Claude C. Robinson

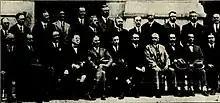
Black and white photo including two rows of middle-aged men wearing dark-coloured suits

The CAHA hosted its silver jubilee in Winnipeg in recognition of the work of Robinson and Winnipeg Amateur Hockey League officials in forming the CAHA. CAHA president W. G. Hardy appointed Robinson to oversee the celebrations hosted at the Royal Alexandra Hotel from April 8–11, 1939. Attending the jubilee were eleven of thirteen former CAHA presidents, six founders including Robinson who attended the first meeting of the CAHA in 1914, and all four CAHA life members including Robinson. Hardy credited Robinson at the jubilee as, "a man whose acknowledged guidance was the foundation of the CAHA, and a man who was the sower of the acorn from which the CAHA oak tree grew".